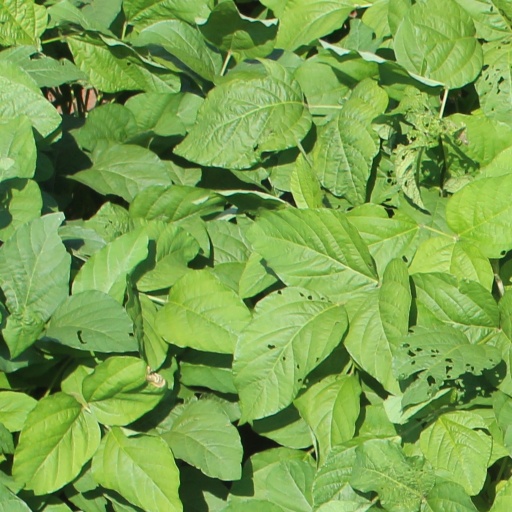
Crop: soybean